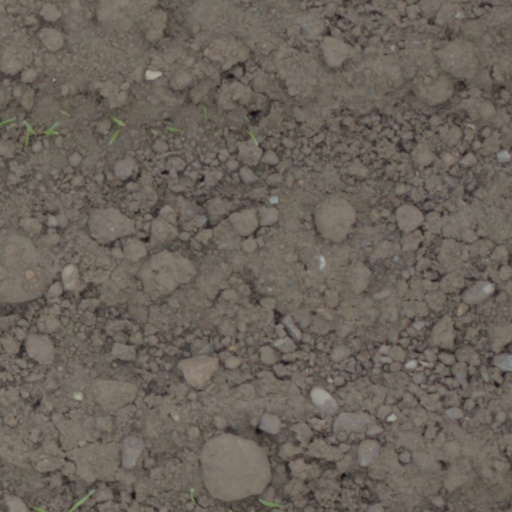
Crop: wheat